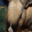
Label: rabbit